Bhagyashree

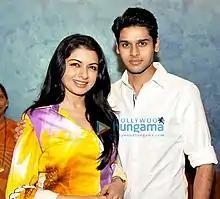
Bhagyashree and her son, Abhimanyu Dassani at Wardha Nadiadwala's special screening of "Heropanti" in 2014

Bhagyashree married Himalaya Dasani on 19 January 1989. They have two children, a son and a daughter. Her son, Abhimanyu Dasani, won the Filmfare Award for Best Male Debut for his performance in the 2019 film "Mard Ko Dard Nahi Hota". Her daughter, Avantika Dassani, debuted with the web-series "Mithya".